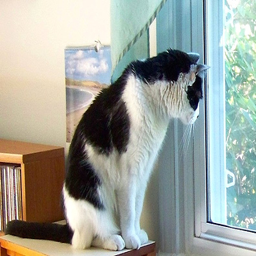
Cat sitting on a bookcase intently watching out a window.
A black and white cat sits by a window.
A cat is looking out of a window
A black and white cat sitting on top of a wooden table.
The white and black cat is looking out of a window.